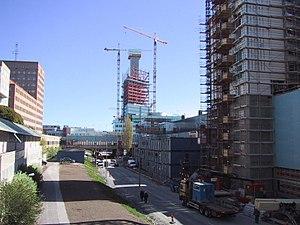
Kista est un district de la ville de Stockholm en Suède.